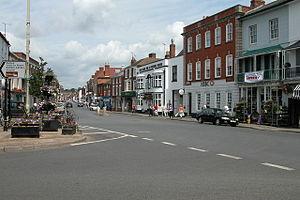
Pershore est une ville du Worcestershire, en Angleterre. Située sur la rivière Avon, à environ 10 km à l'ouest d'Evesham, elle comptait 7 304 habitants au moment du recensement de 2001.